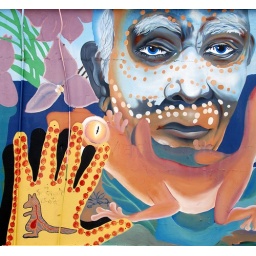
On the wall beside South Brisbane railway station has been painted this indigenous street art.